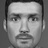
Emotion: neutral